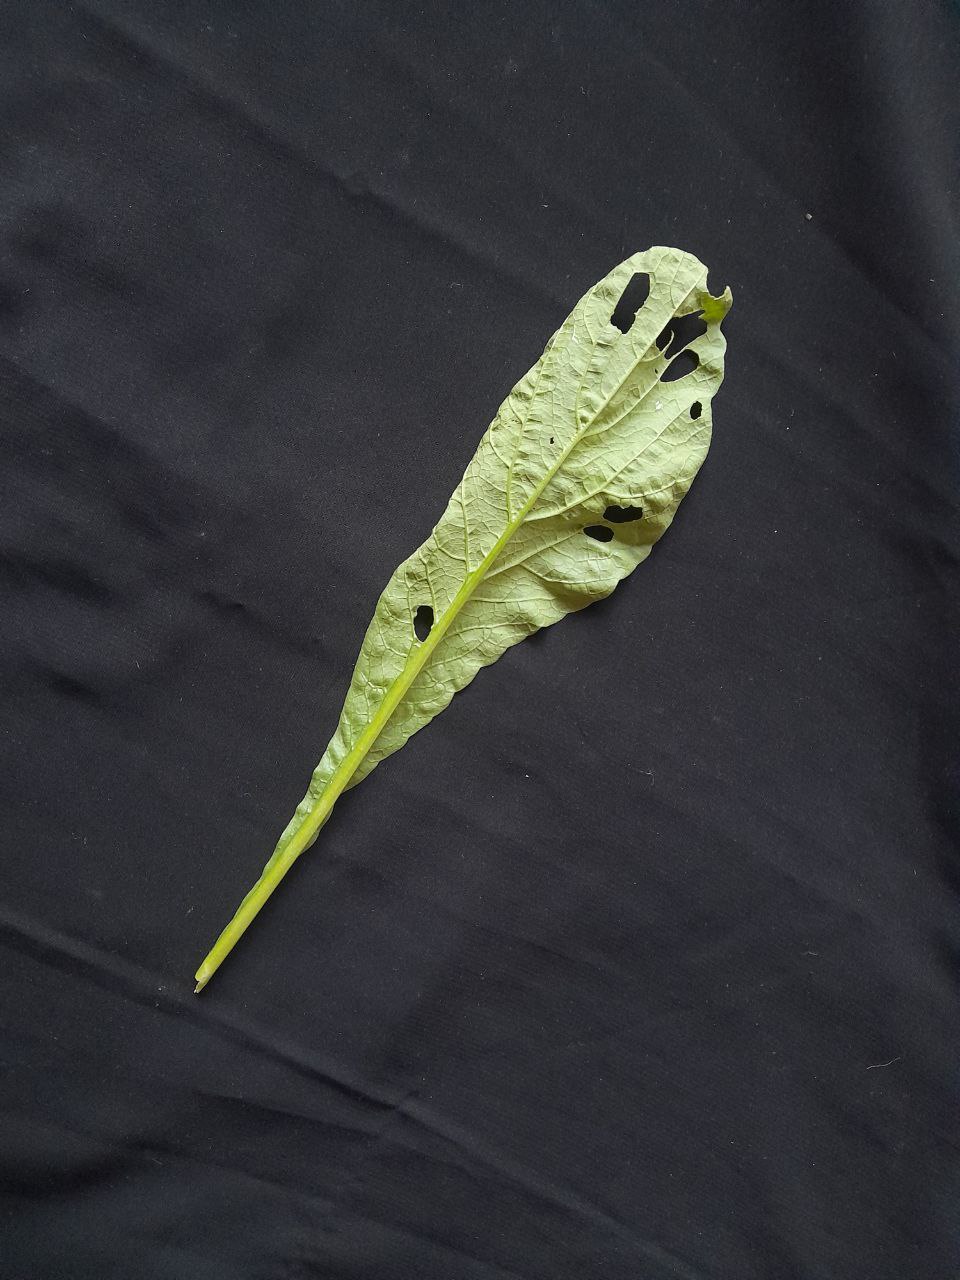
Label: flea beetle